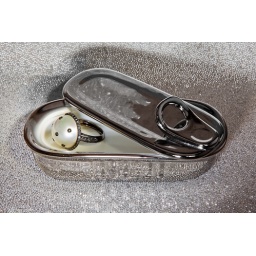
Pearl ring with black diamonds in blackened rhodium plated white gold